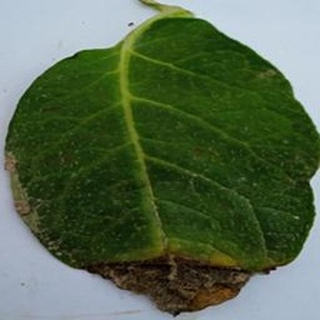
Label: potato_late_blight